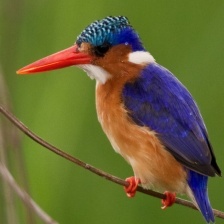
Species: MALACHITE KINGFISHER
Scientific name: CORYTHORNIS CRISTATUS